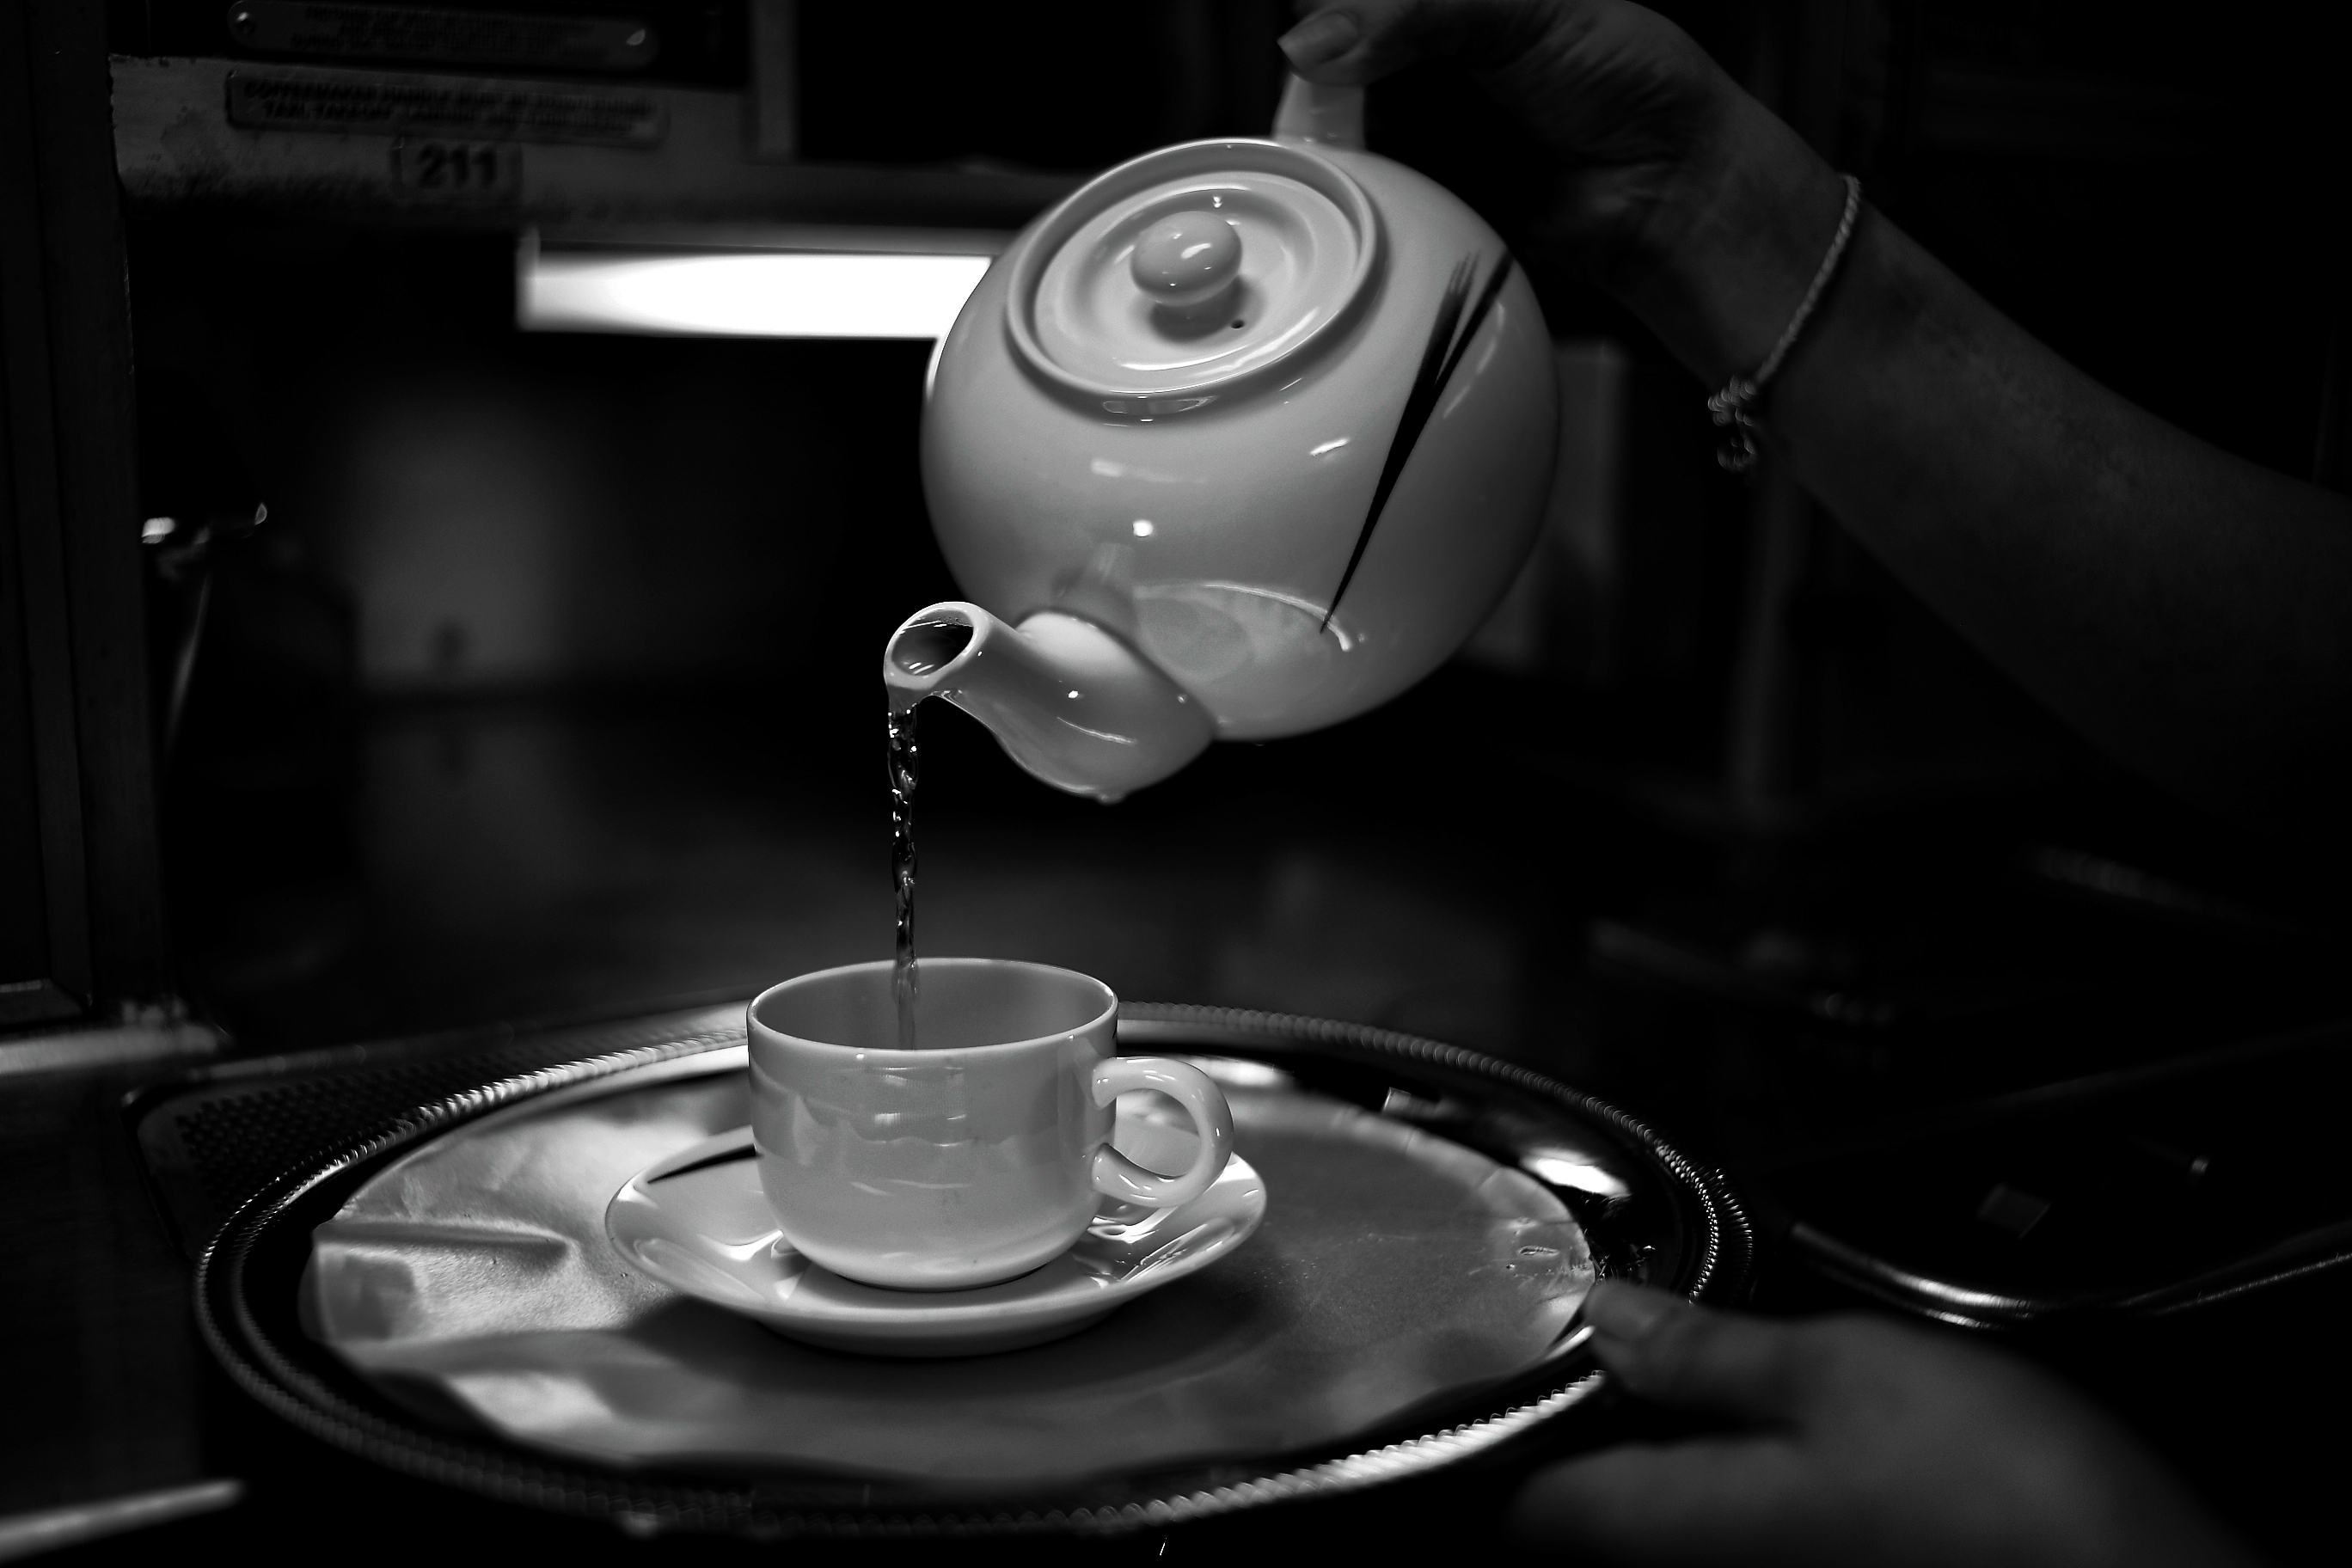
light, black and white, white, photography, wheel, tea, teapot, cup, saucer, drink, darkness, black, monochrome, espresso, mug, tray, still life photography, monochrome photography